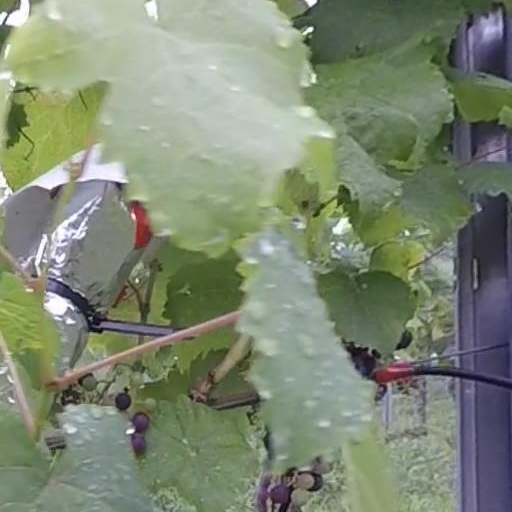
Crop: grape